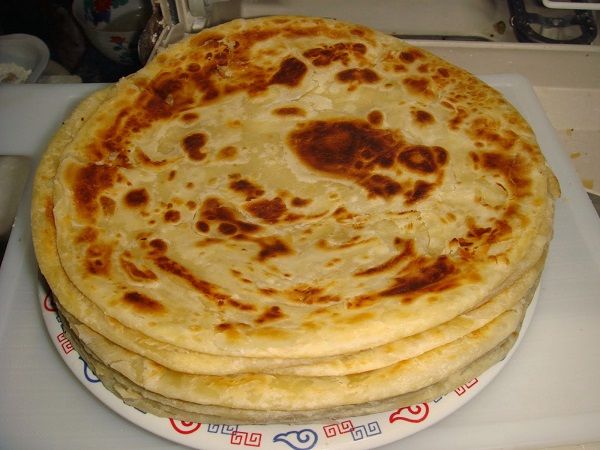
Dish: chapati